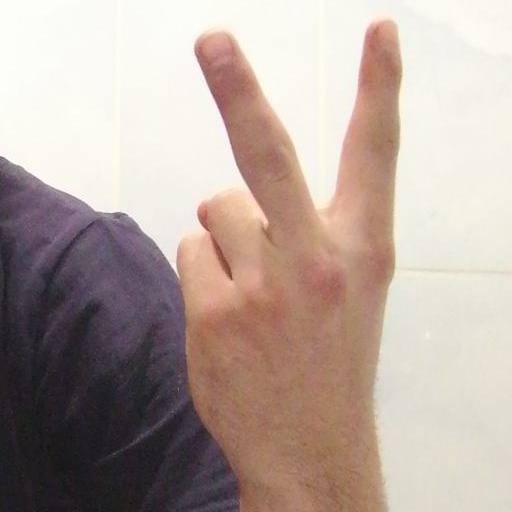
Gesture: peace_inverted